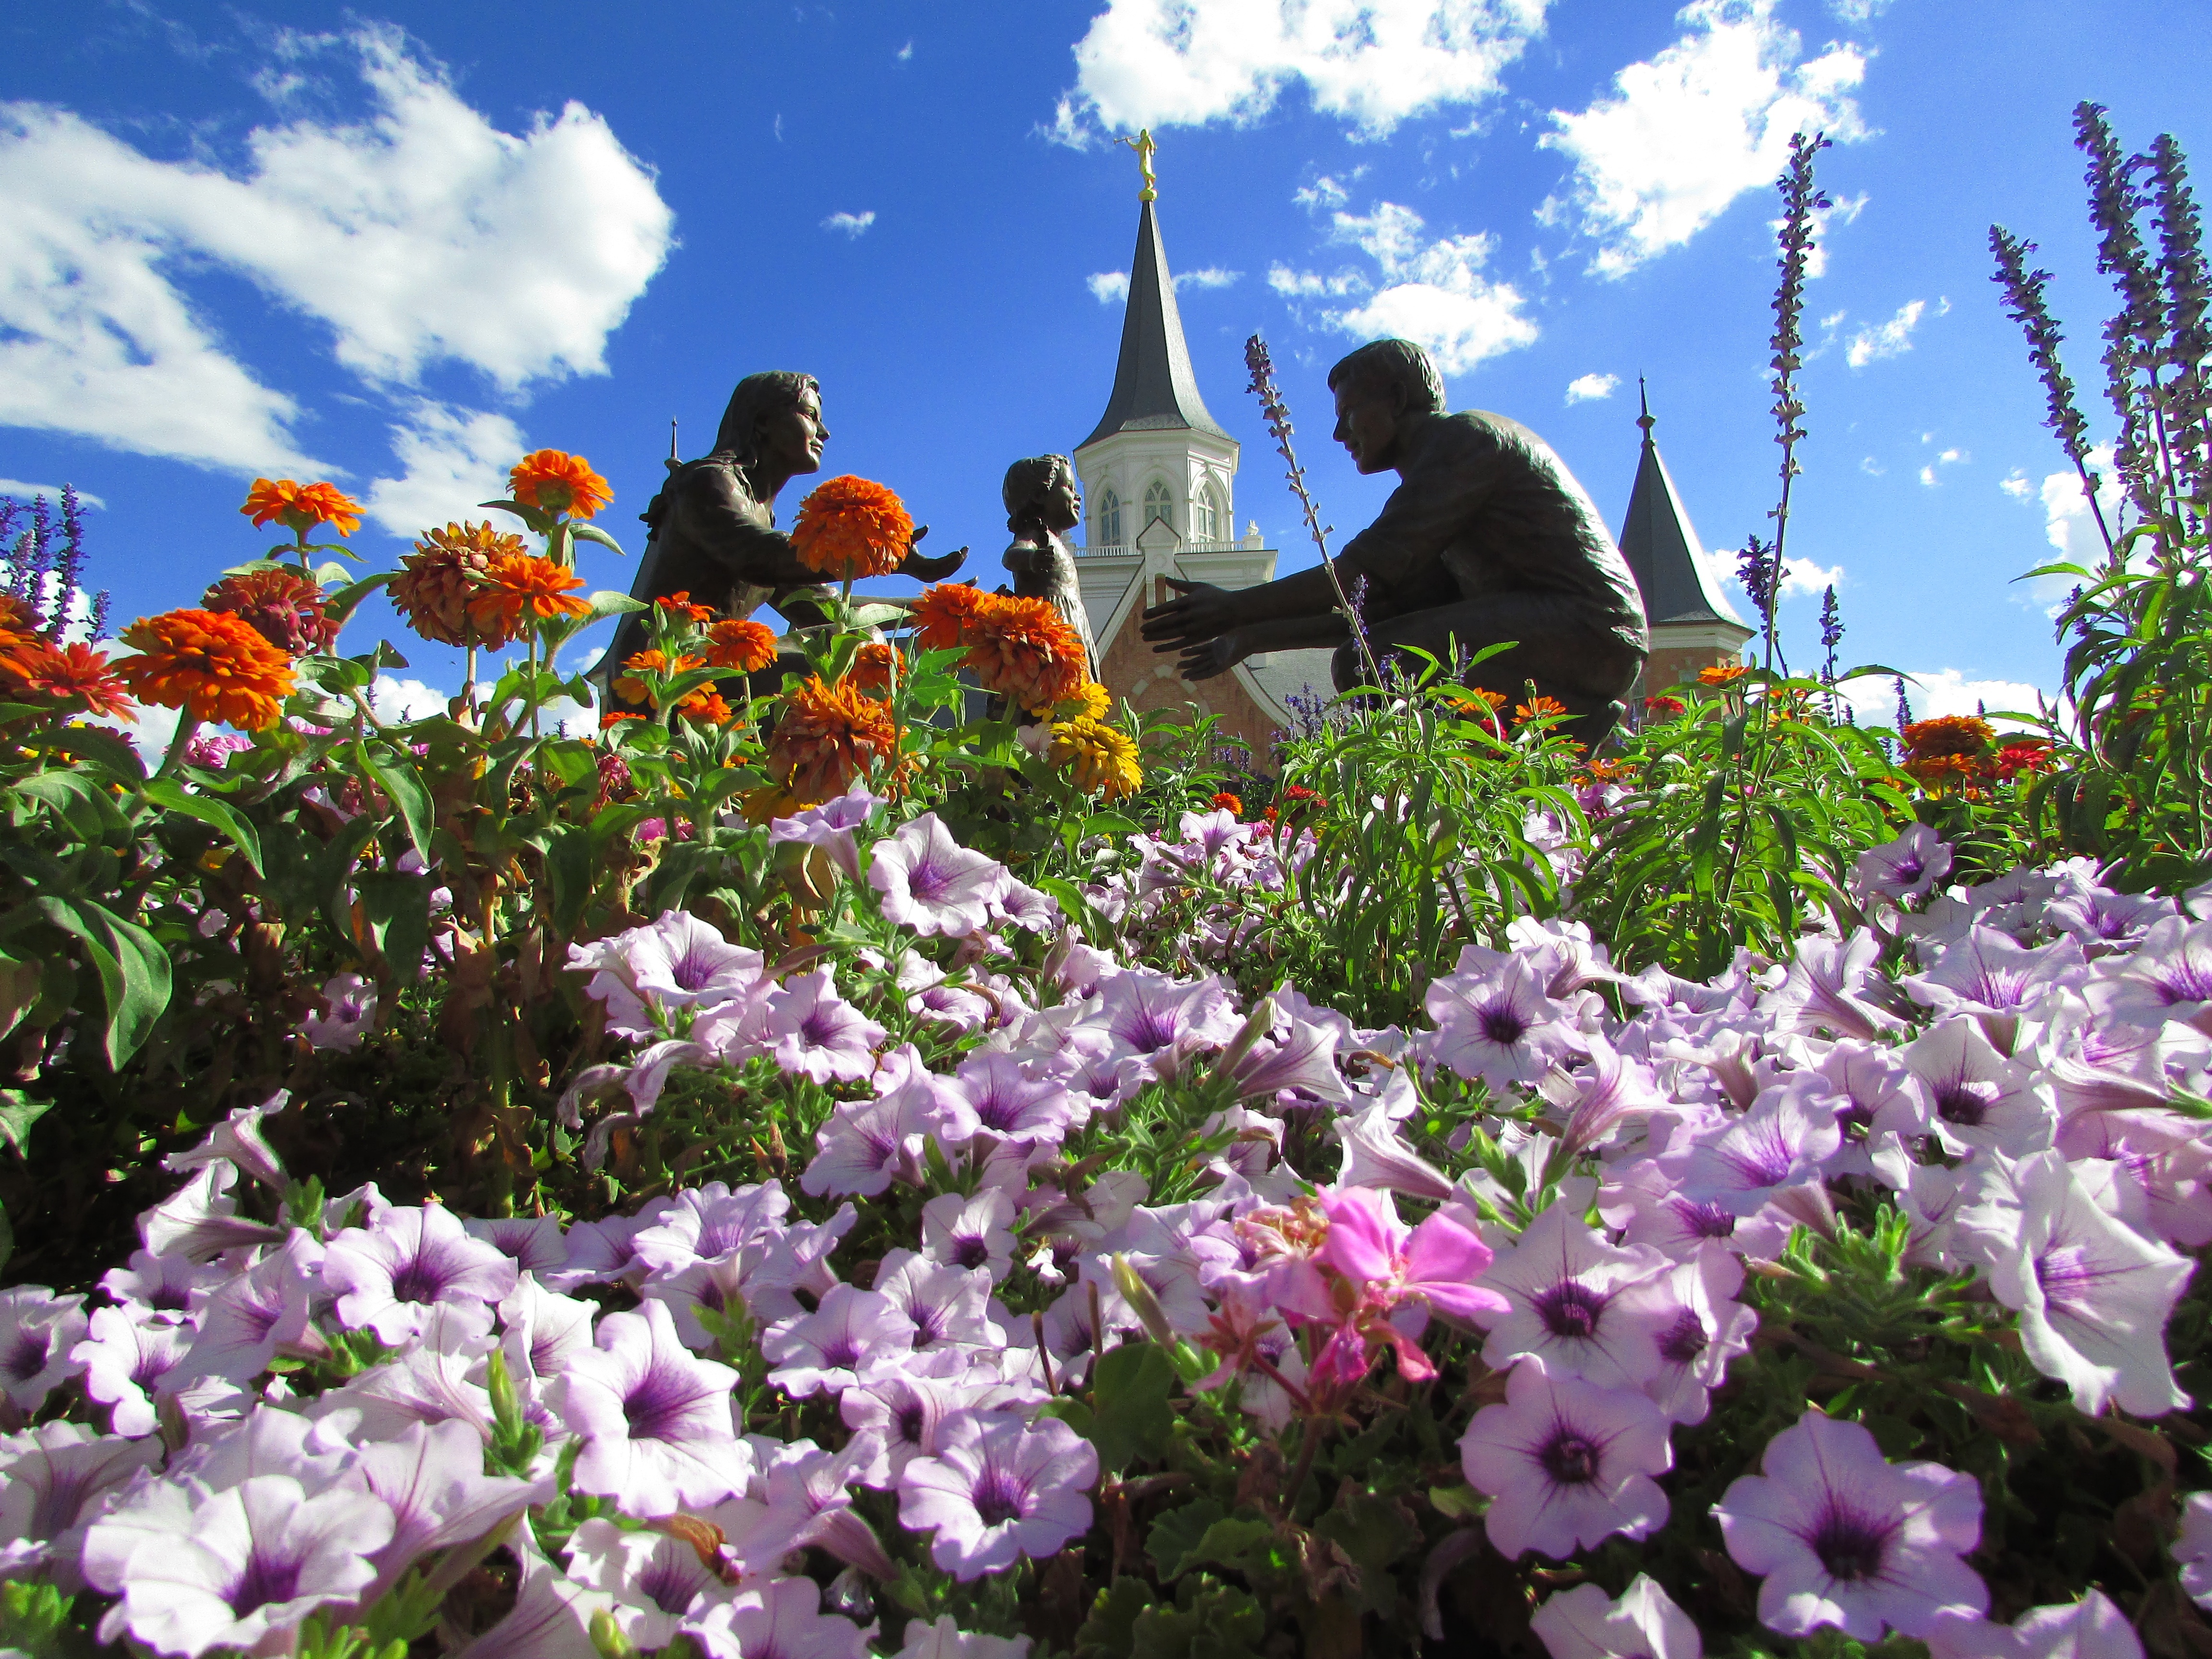
plant, flower, statue, religion, botany, garden, flora, wildflower, flowers, temple, utah, flowering plant, mormon, provo, land plant